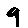
Label: 9